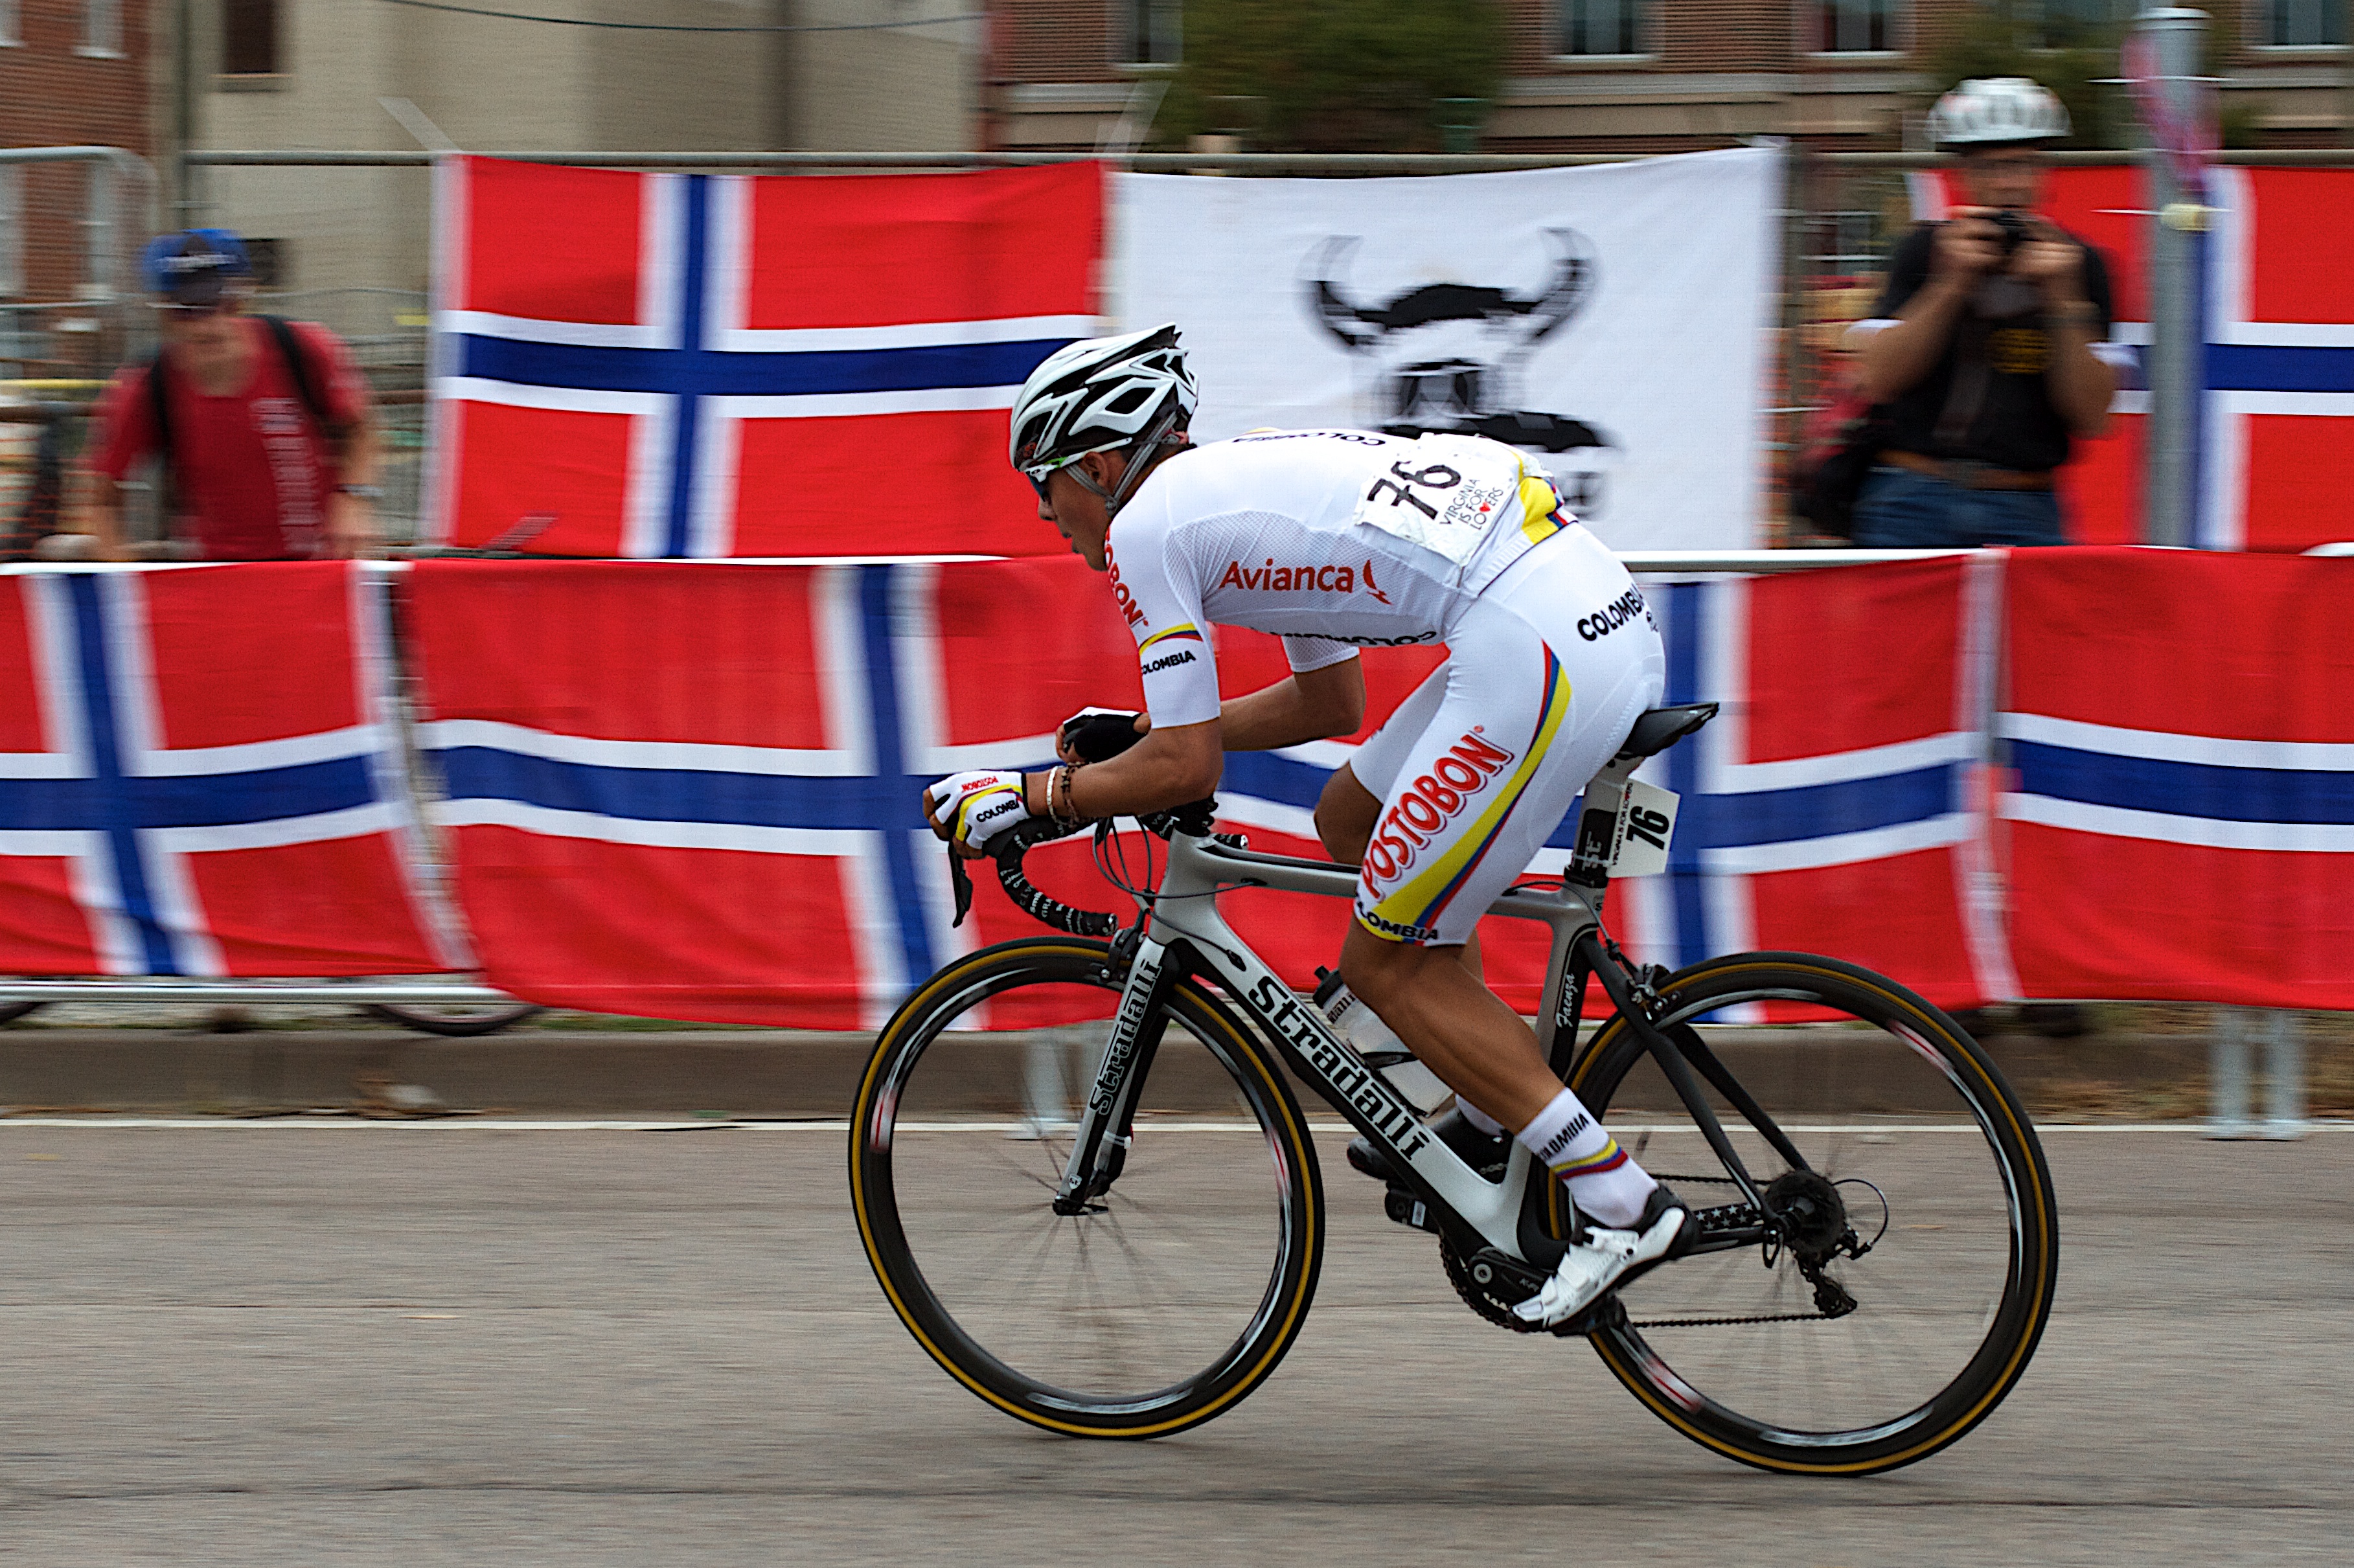
bicycle, recreation, vehicle, sports equipment, cycling, race, sports, racing, vcubrb, road cycling, land vehicle, outdoor recreation, cycle sport, cyclo cross bicycle, cyclo cross, bicycle racing, road bicycle, endurance sports, racing bicycle, road bicycle racing, keirin